Chindesaurus

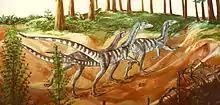

A phylogenetic analysis by Cabreira "et al." (2016) found an unusual result, where "Chindesaurus" was placed as the sister taxon of "Tawa hallae", a carnivorous dinosaur from the Hayden Quarry of Ghost Ranch in New Mexico. "Tawa" lived at roughly the same time as the holotype specimen of "Chindesaurus", and material referred to "Chindesaurus" has also been found at the Hayden Quarry. Though "Chindesaurus" was often considered a herrerasaurid and "Tawa" was often considered a theropod, this study suggested that neither position was correct. Instead, it placed the "Chindesaurus" + "Tawa" clade within basal Saurischia, prior to the split between sauropodomorphs and theropods. A "Chindesaurus" + "Tawa" clade was also found in a revision to Baron "et al". (2017)'s controversial Ornithoscelida hypothesis.